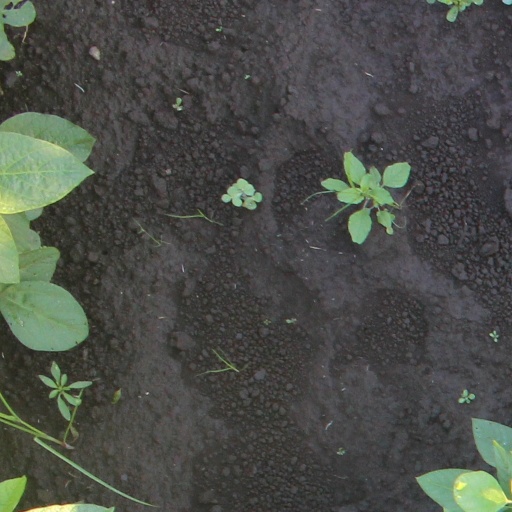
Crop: soybean